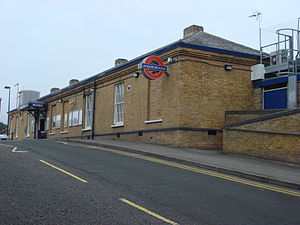
Metropolitan line / Stationer / Northwood-gren
Metropolitan line er en del af London Underground. Banen løber i øjeblikket fra Aldgate i City of London til Amersham i Buckinghamshire, med sidebaner til Uxbridge, Watford og Chesham, men før 1988 var Hammersmith & City line og East London line også markedsført som Metropolitan line. Banen er farvet magenta på netværkskortet og i andet marketing.